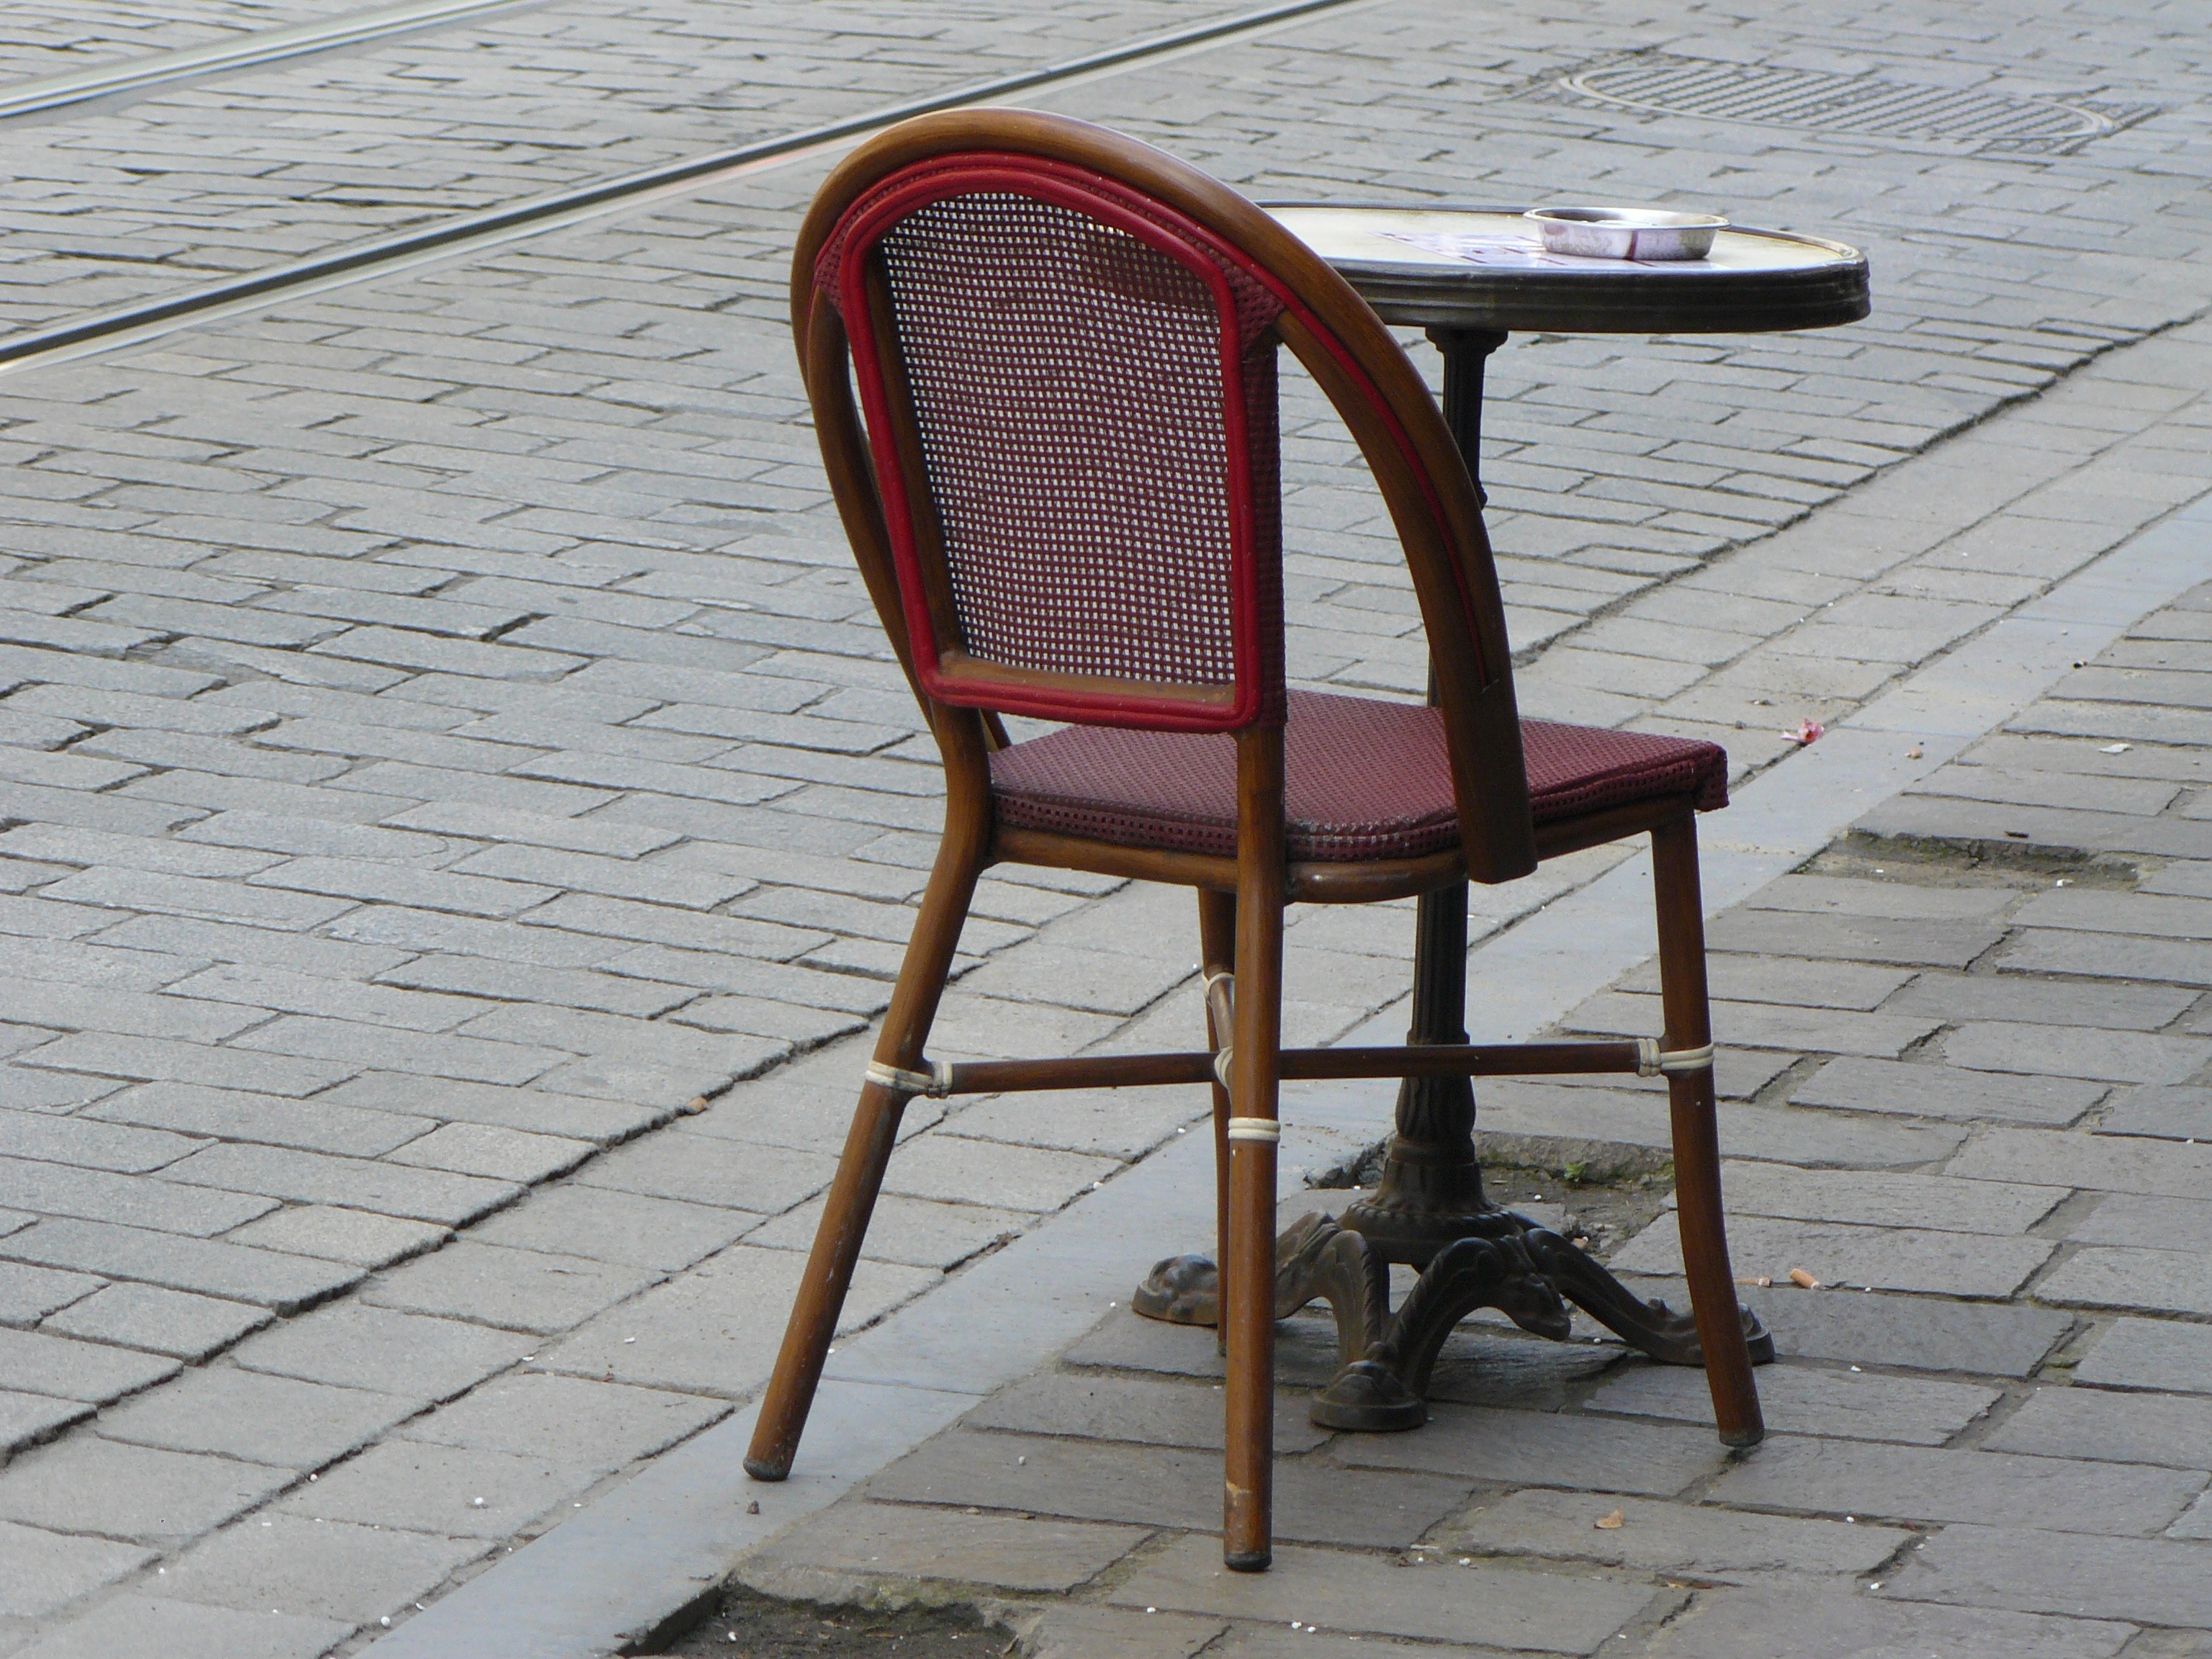
table, wood, chair, sitting, furniture, man made object, human positions